Dana Firas

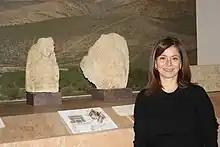
Nabatean reliefs at the Jordan Museum

In January 2022, His Majesty King Abdallah II of Jordan bestowed the Order of the State Centennial on Princess Dana in recognition of her contributions to the field of cultural heritage in Jordan.